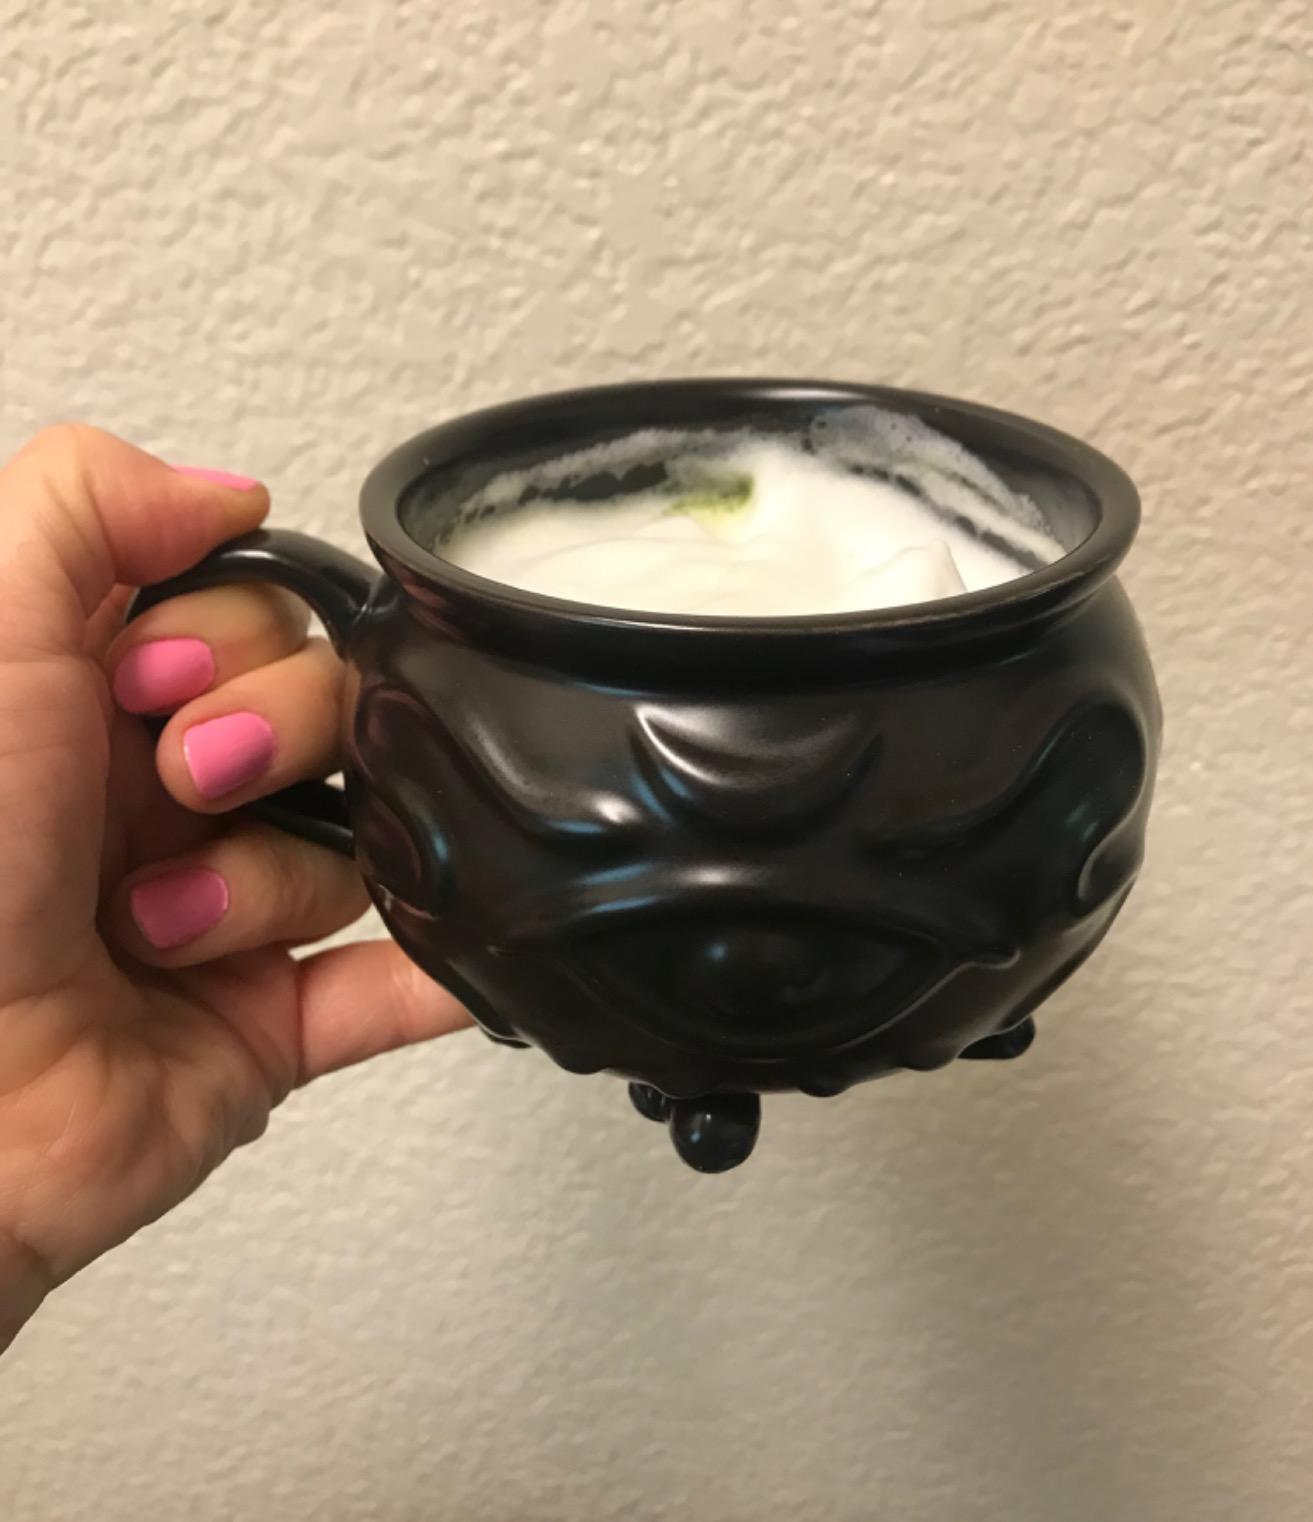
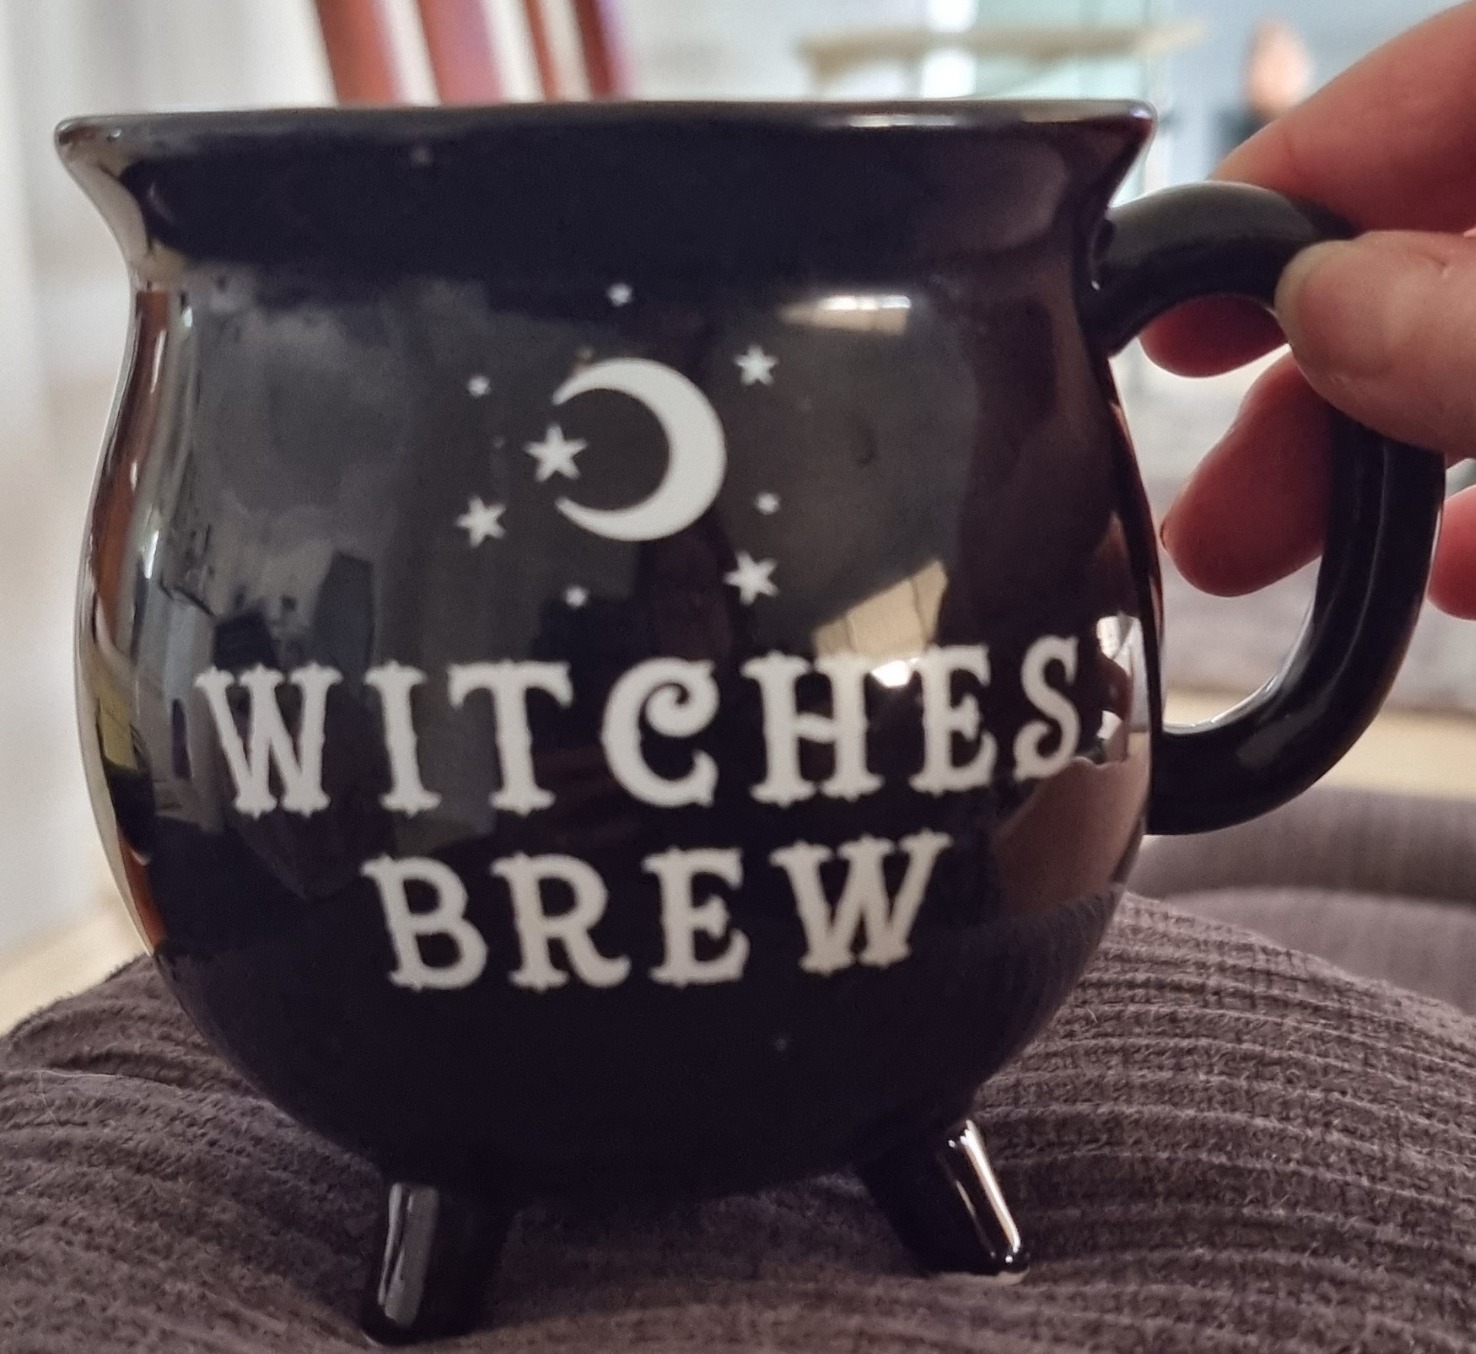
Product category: items_mug
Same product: no